List of Easter eggs in Microsoft products

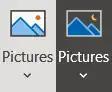
Microsoft Word insert pictures icon: light vs. dark mode

In Microsoft Word 2021, when dark mode is enabled, the picture icon in the insert tab replaces the sun with a moon.